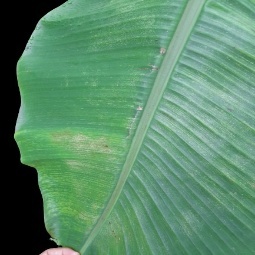
Label: Calcium